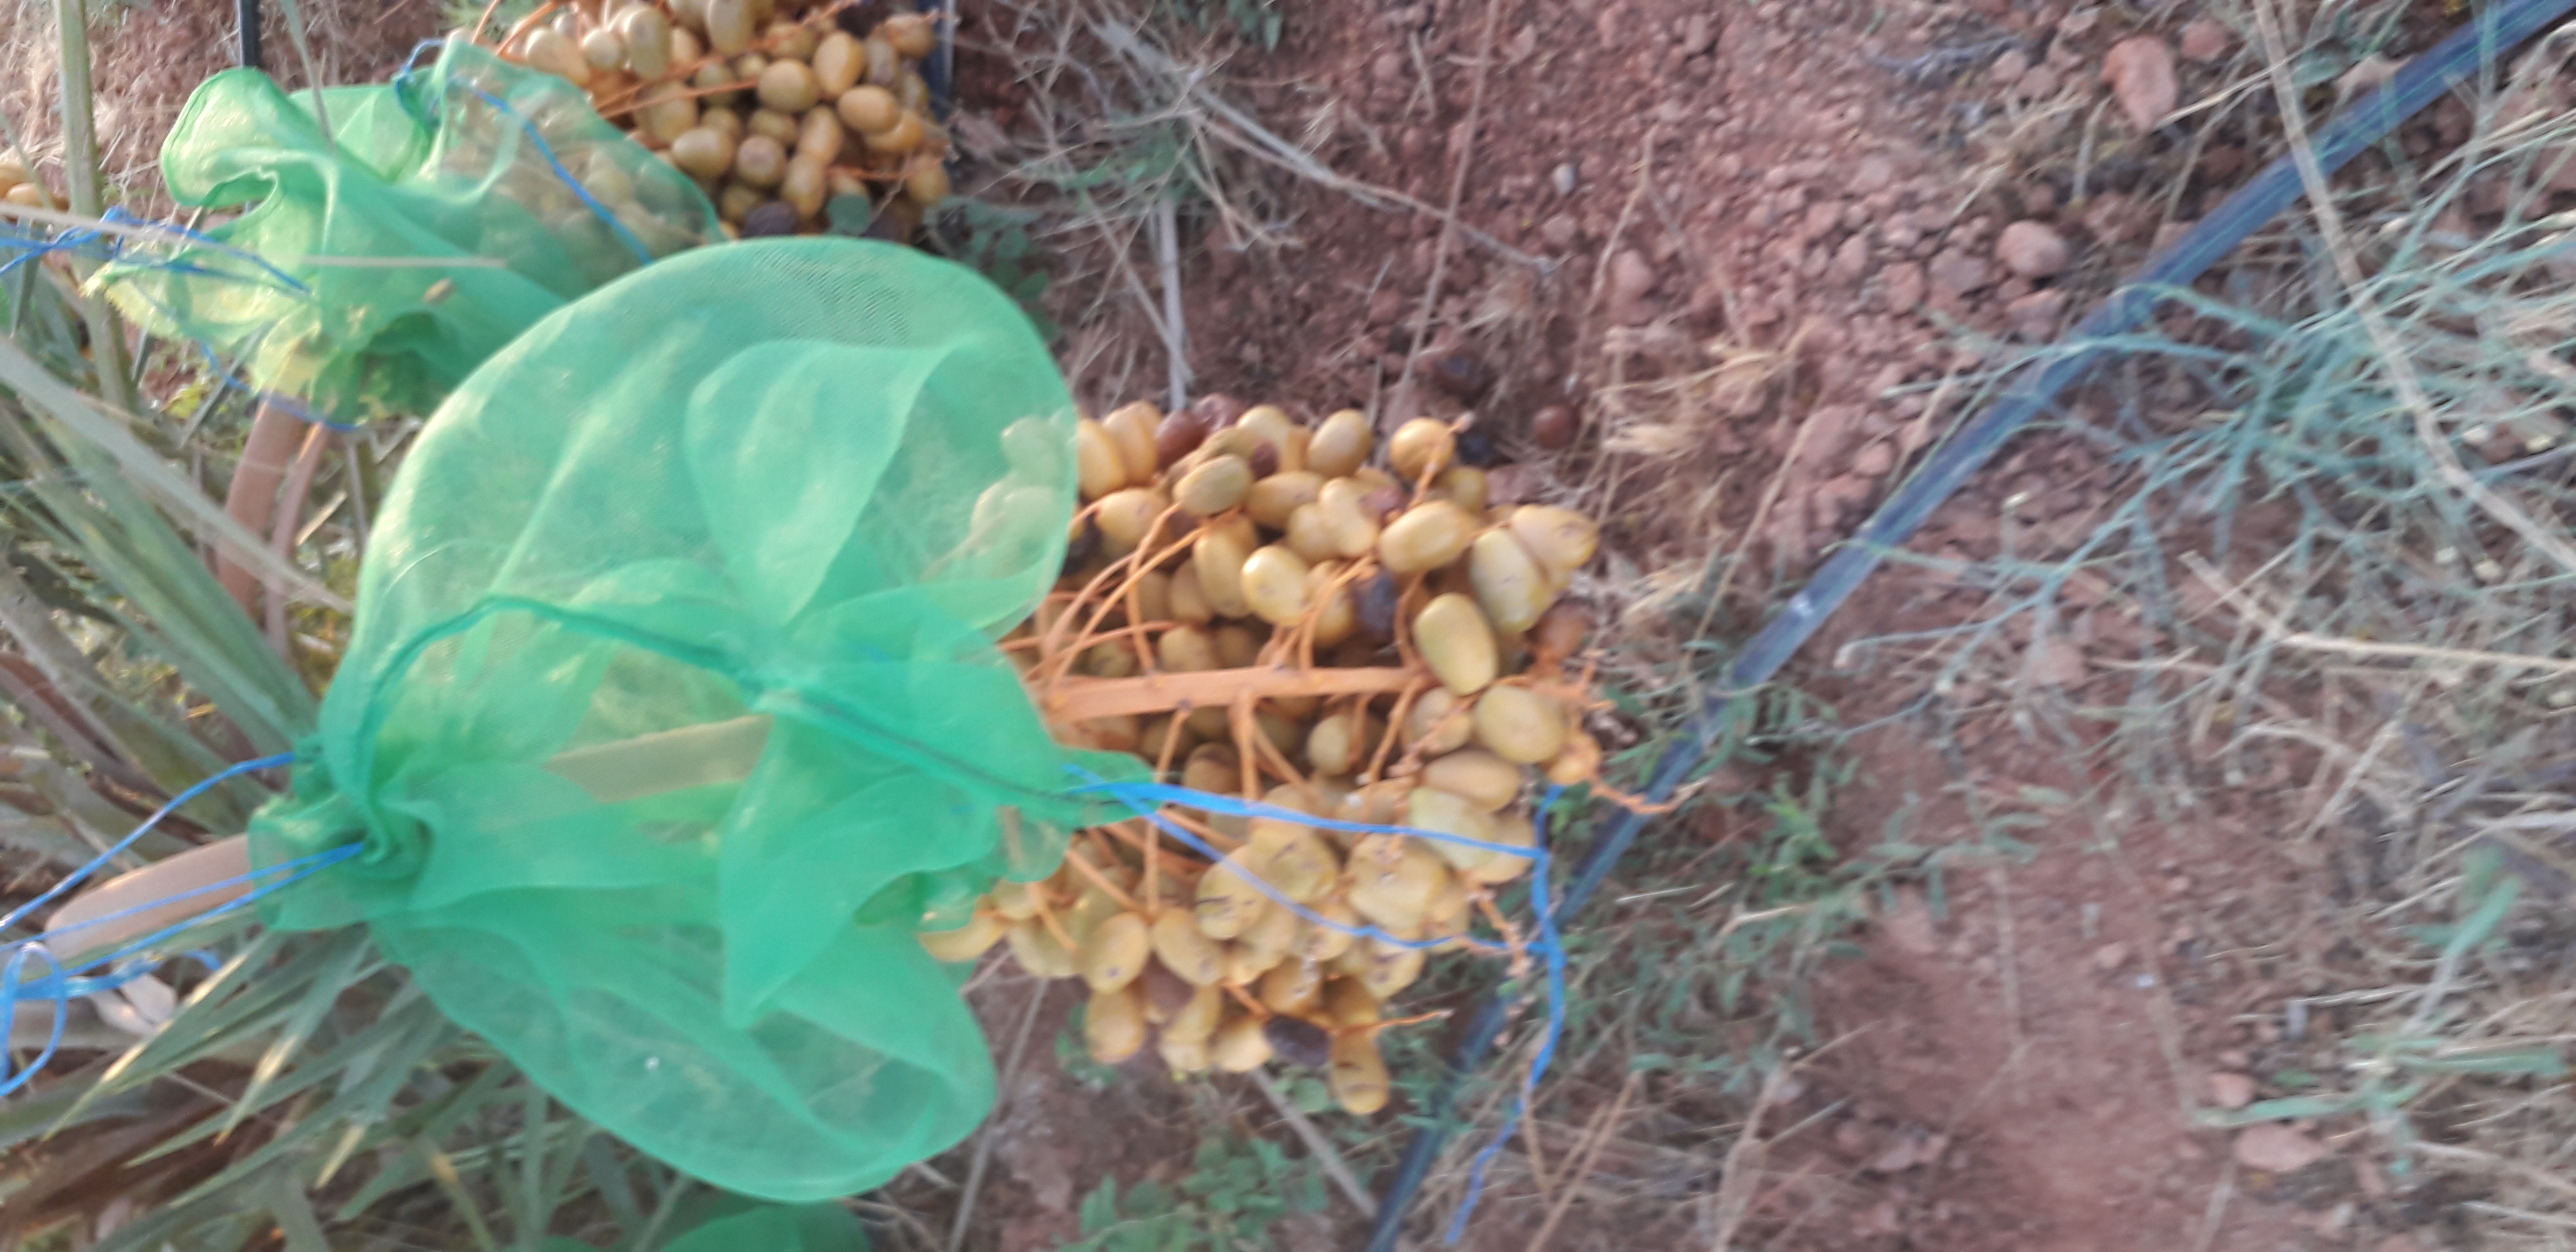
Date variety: Boufagous